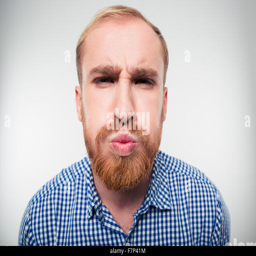
portrait of a funny young man inflate his cheeks isolated on a white background